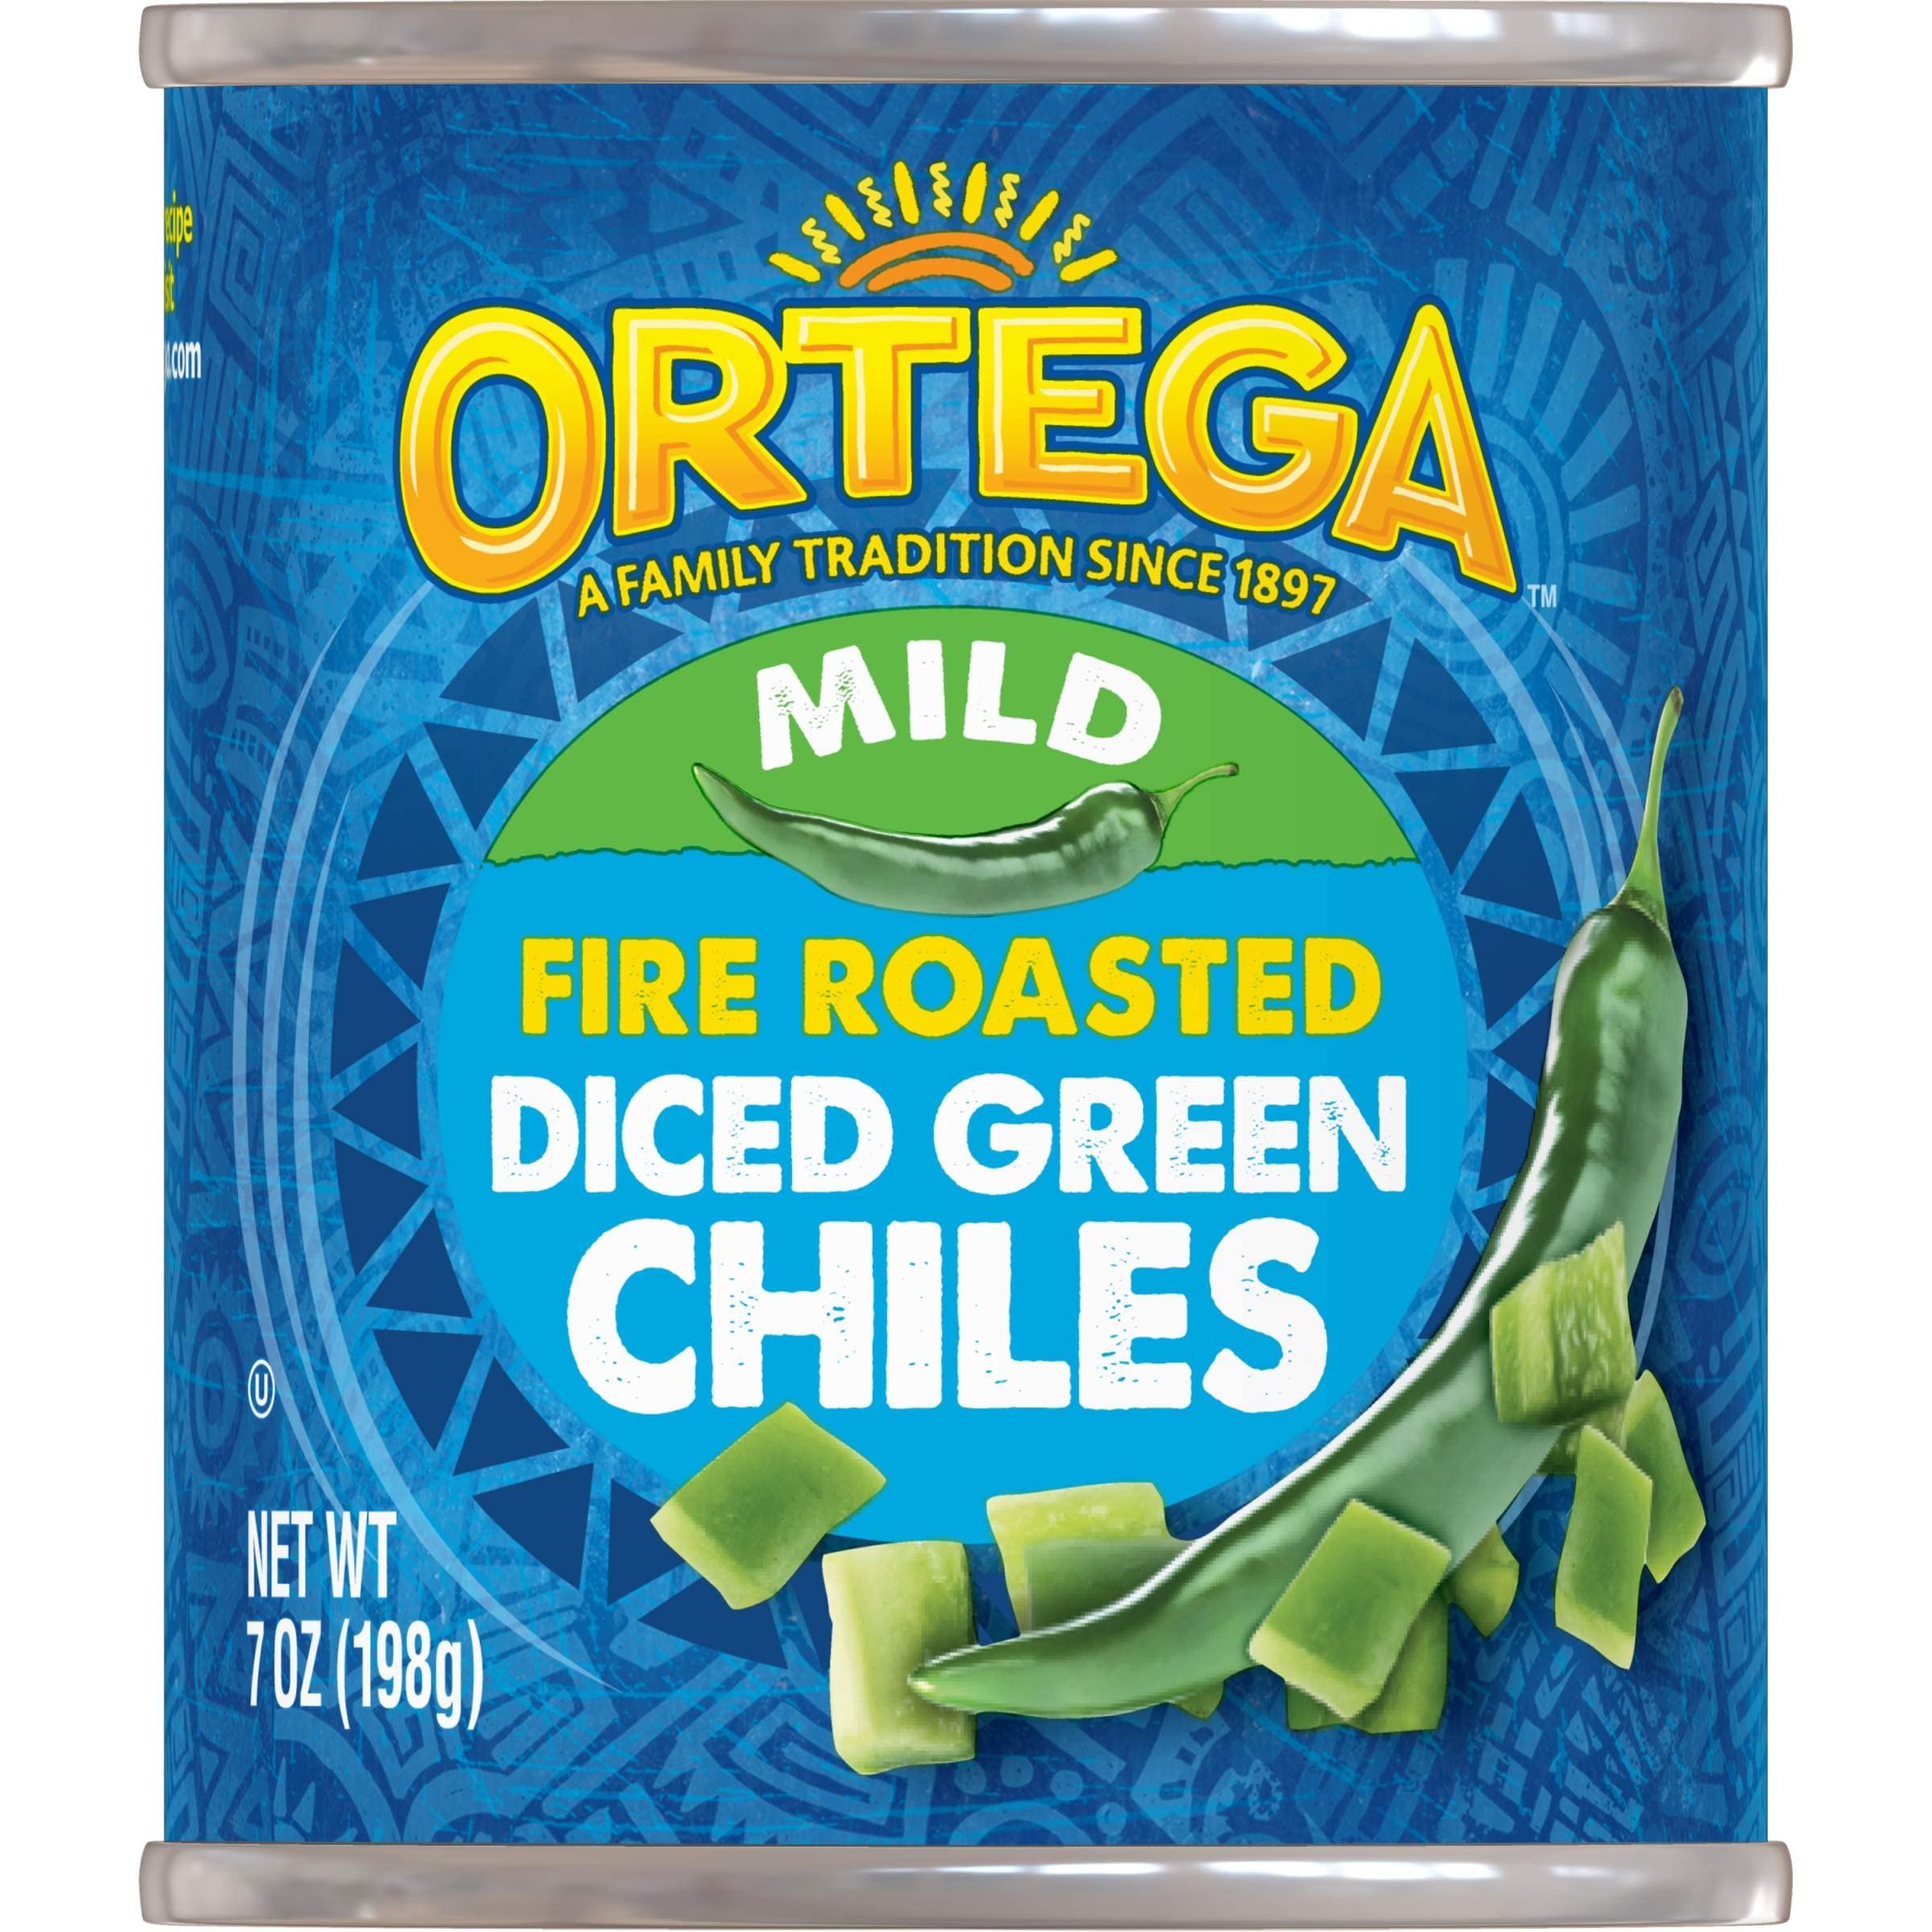
Item Name: Ortega Diced Green Chiles, Mild, 7 oz
Bullet Point 1: Ortega's Refried Beans are the perfect complement to any Mexican-style meal
Bullet Point 2: They provide traditional flavors the whole family can love
Bullet Point 3: A delicious addition to any meal
Bullet Point 4: Simple, tasty ingredients
Bullet Point 5: Ortega makes Mexican meals easy
Value: 7.0
Unit: Ounce

Price: 3.59